Curtiss XBT2C

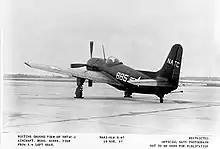
Rear three-quarters view of a XBT2C-1 on the ground

Like the Helldiver, the XBT2C was a low-wing monoplane with retractable conventional landing gear, although its more powerful R-3350 engine required a larger propeller. Unable to alter the wheel wells that the aircraft inherited from the Helldiver, Curtiss used a telescoping oleo strut mechanism to provide the necessary additional length of the landing gear. The extra height of the landing gear would have increased the height of the aircraft so that it could no longer fit inside the hangars of the s with its wings folded until most of the wing tip outside the aileron was removed to reduce the height to . For comparison purposes, the Navy demanded an engine cooling fan, much like those used by various Japanese aircraft, be installed. Trials showed that the fan eliminated the need for the cowl flaps traditionally needed to cool the engine and its accessories.